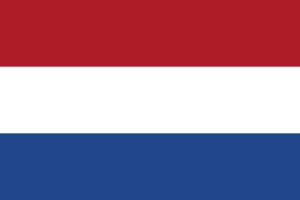
Koninkrijksdag
Nederlandenes flag
På Koninkrijksdag dansk: fejres at dronning Juliana, den 15. december 1954, skrev under på Statutten for Kongeriget Nederlandene.